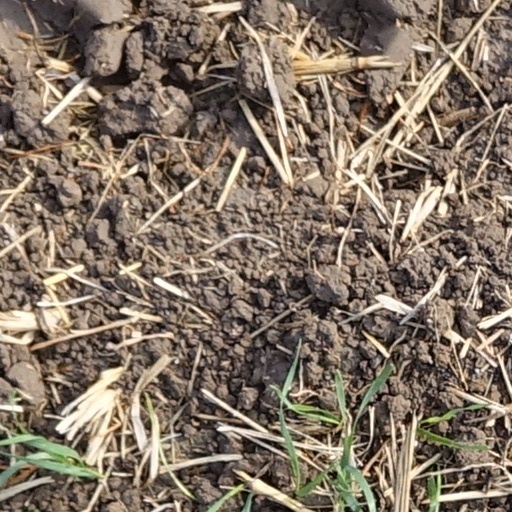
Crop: wheat